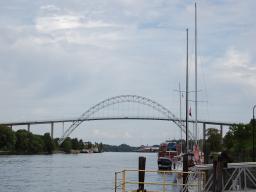
Label: Background_without_leaves